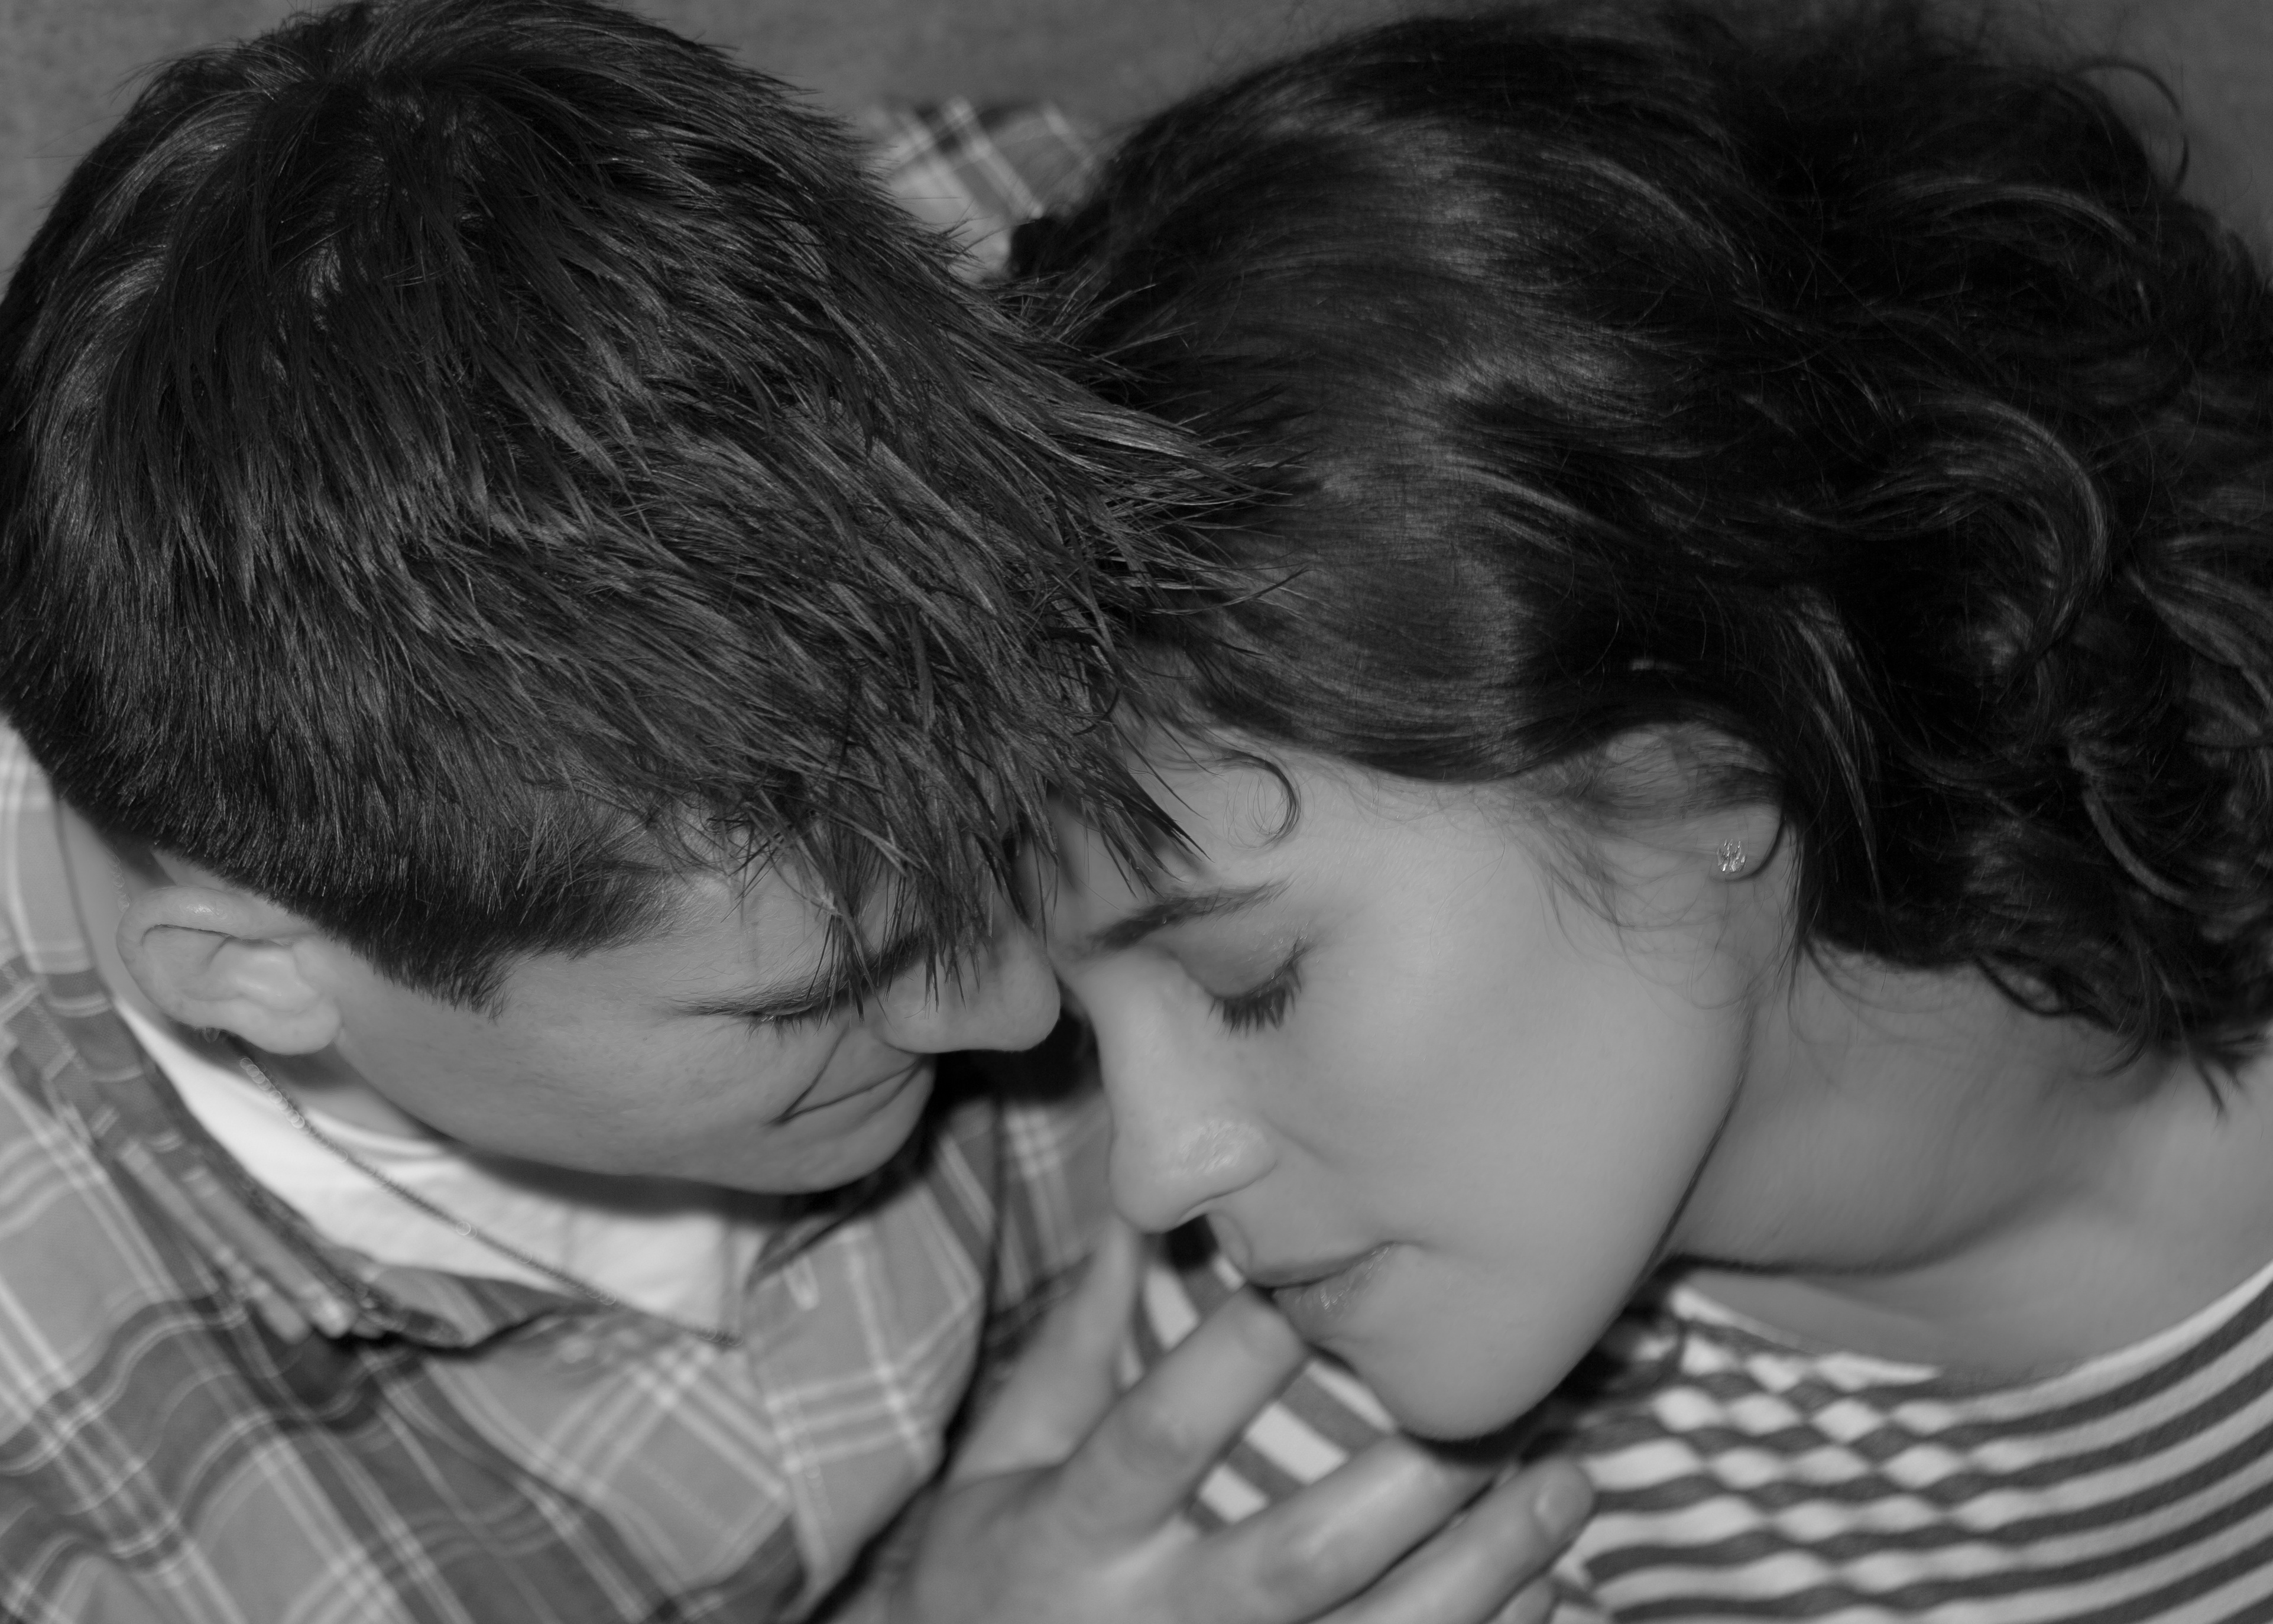
person, black and white, people, woman, white, love, portrait, child, black, monochrome, together, hug, engagement, eye, emotion, interaction, in love, monochrome photography, portrait photography